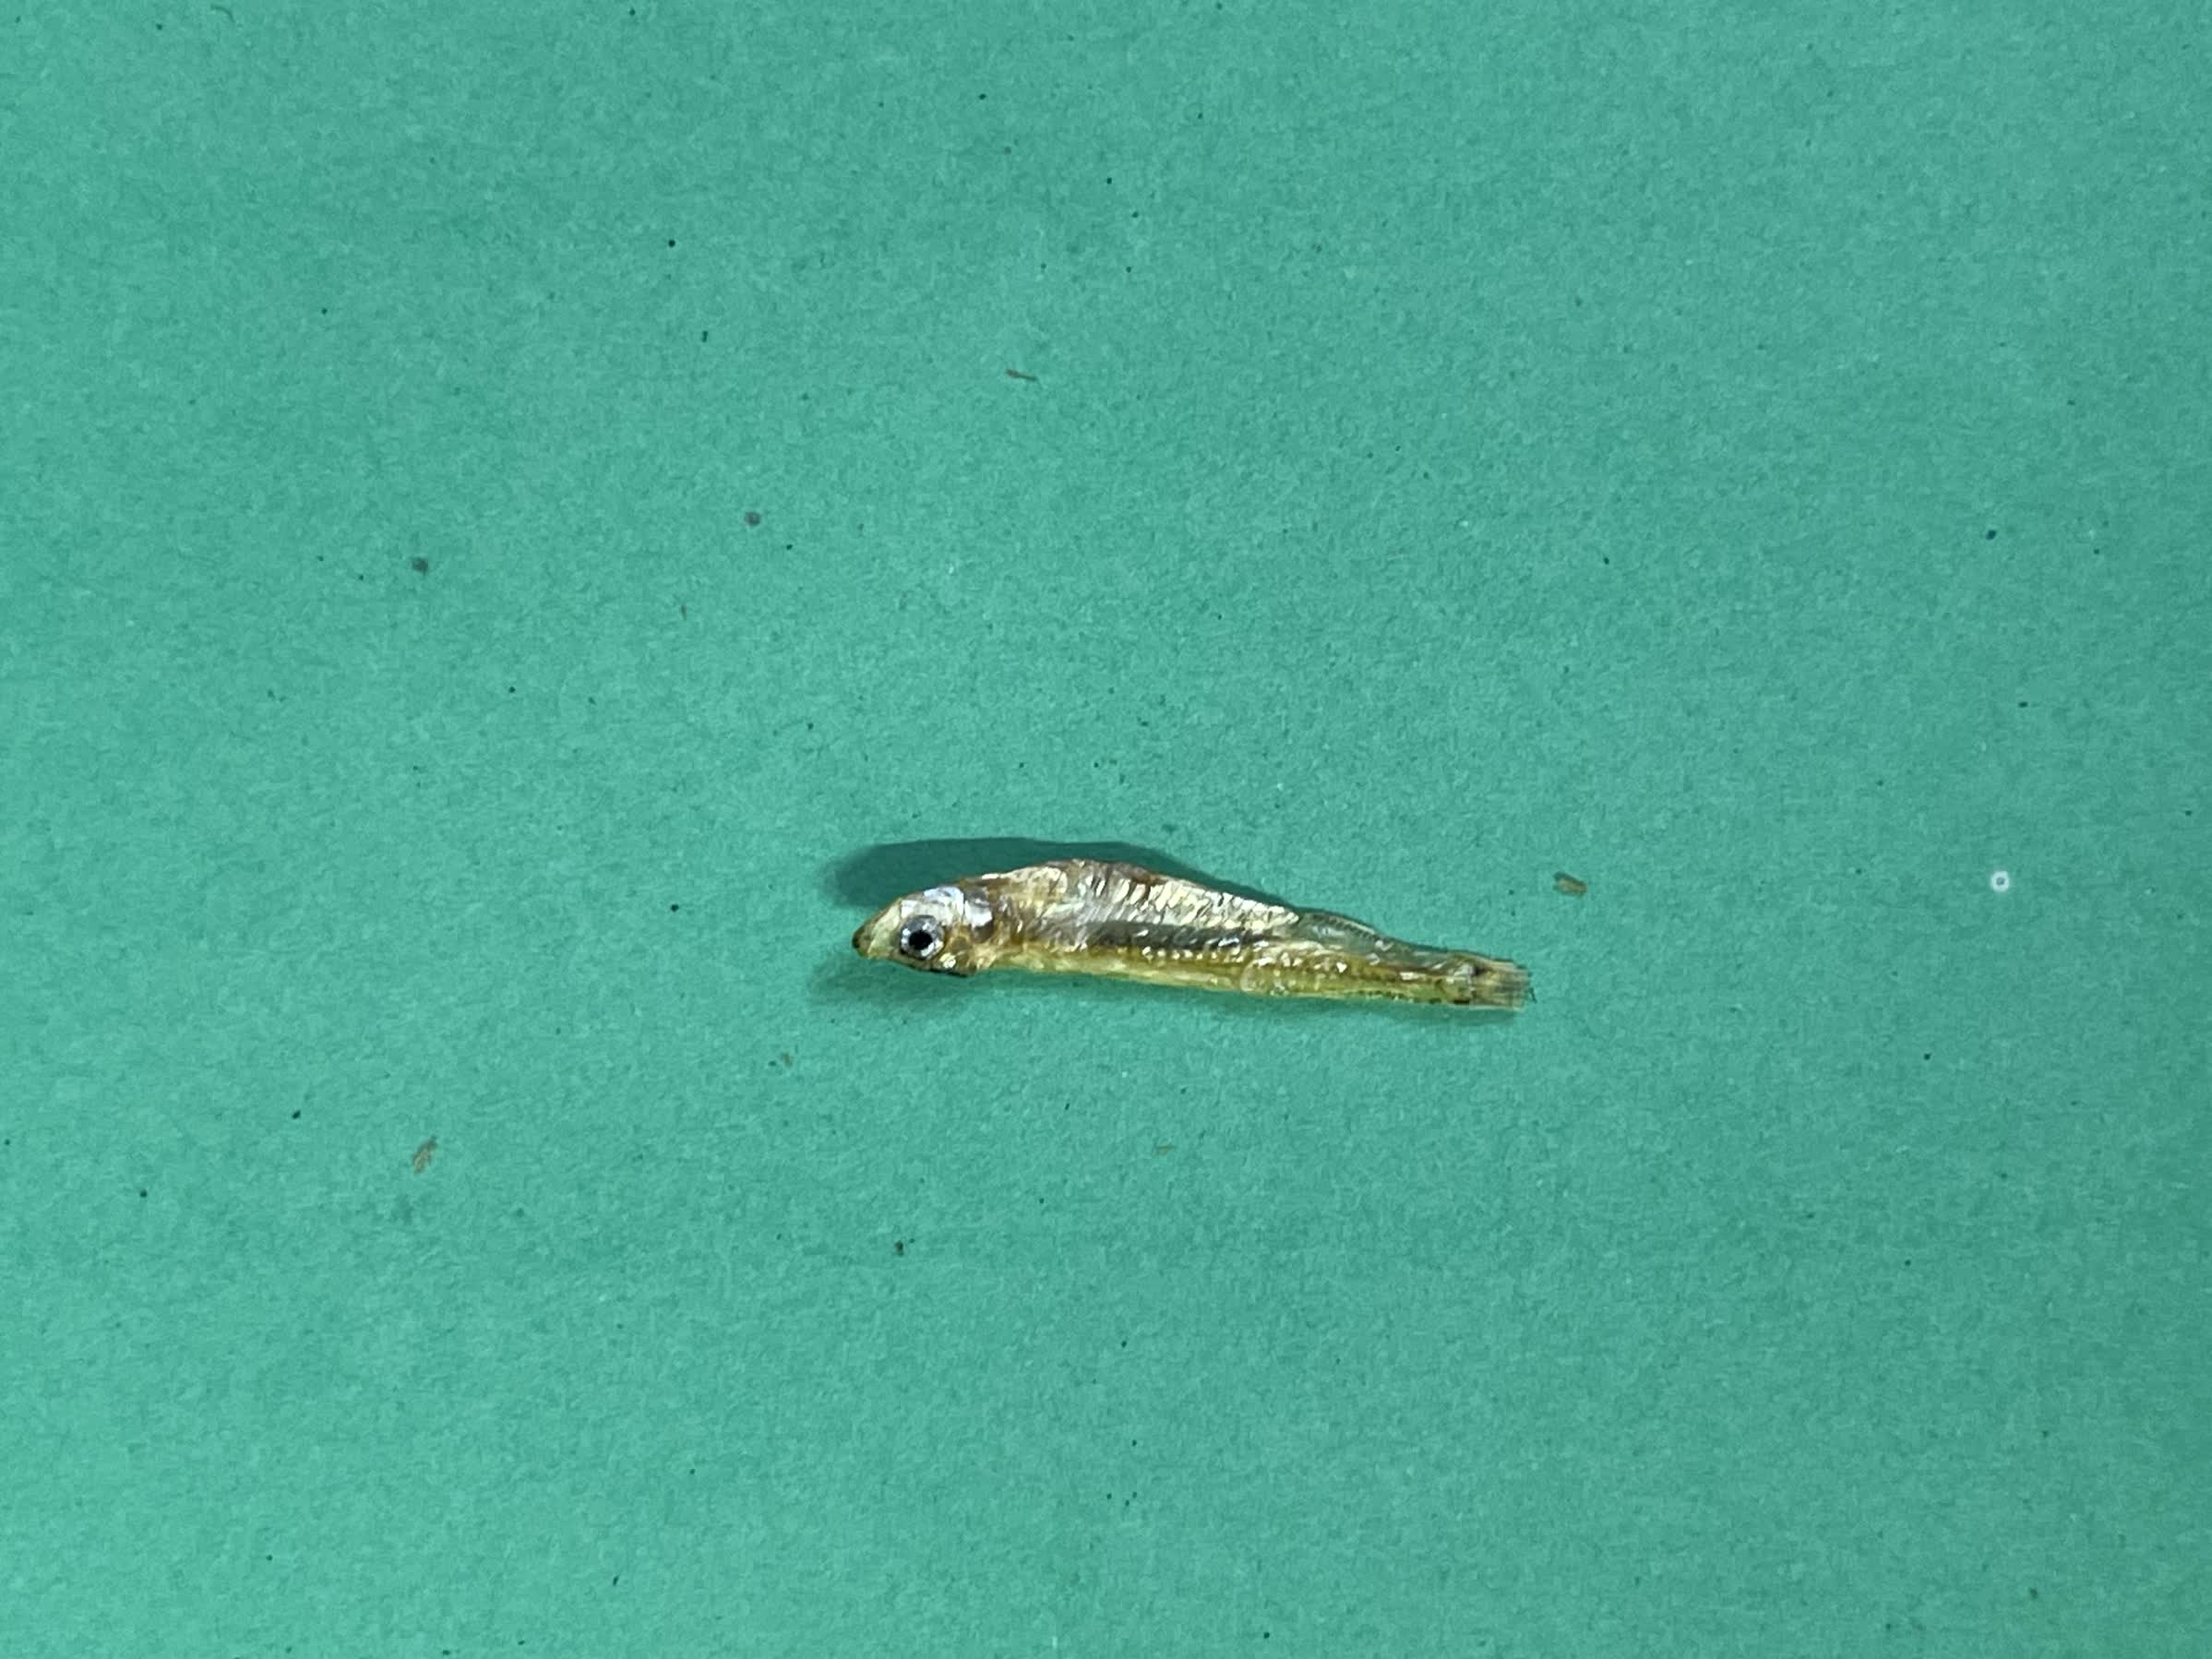
Species: kachki